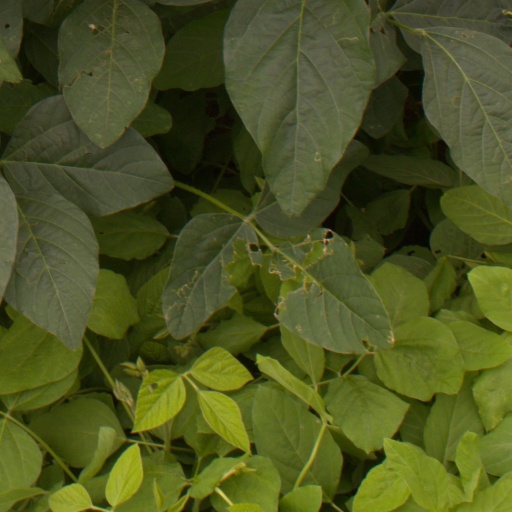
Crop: soybean